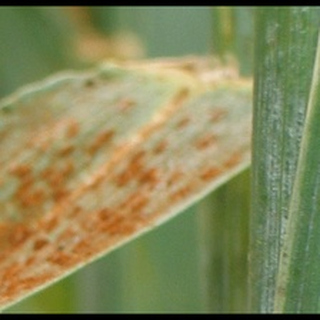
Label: wheat_brown_rust